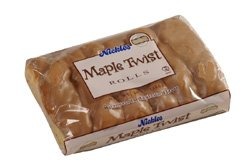
Item Name: Nickles Maple Twists Sweet Rolls 16 oz.
Value: 16.0
Unit: Ounce

Price: 4.44